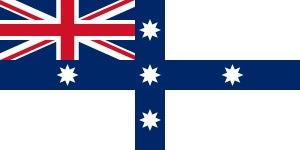
Le débat sur le drapeau de l'Australie est un débat sur l'éventualité d'un changement du drapeau australien pour en faire retirer l'Union Flag, symbole du Royaume-Uni, du coin supérieur gauche de celui-ci, en parallèle avec un sentiment d'autonomie de plus en plus grandissant en Australie, le républicanisme australien.